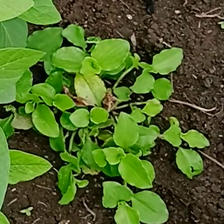
Weed species: Kena_(Commplina_benghalensio)